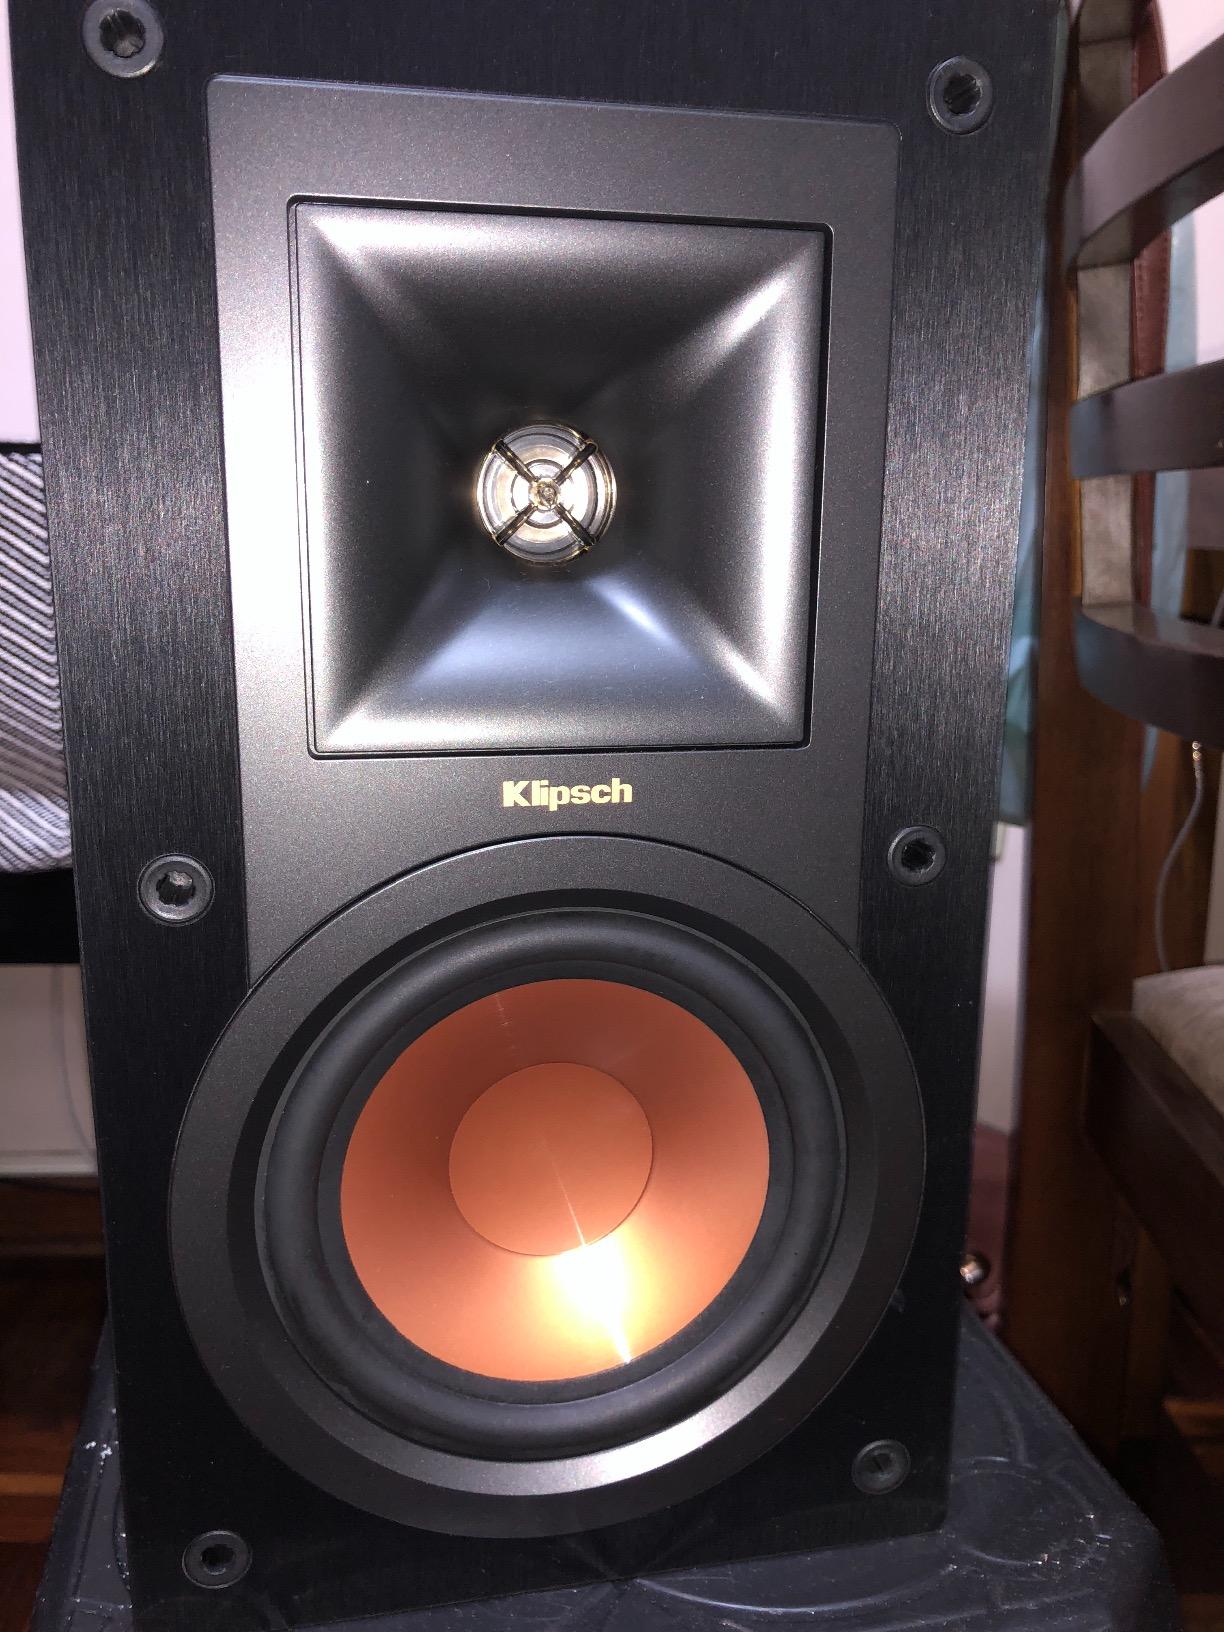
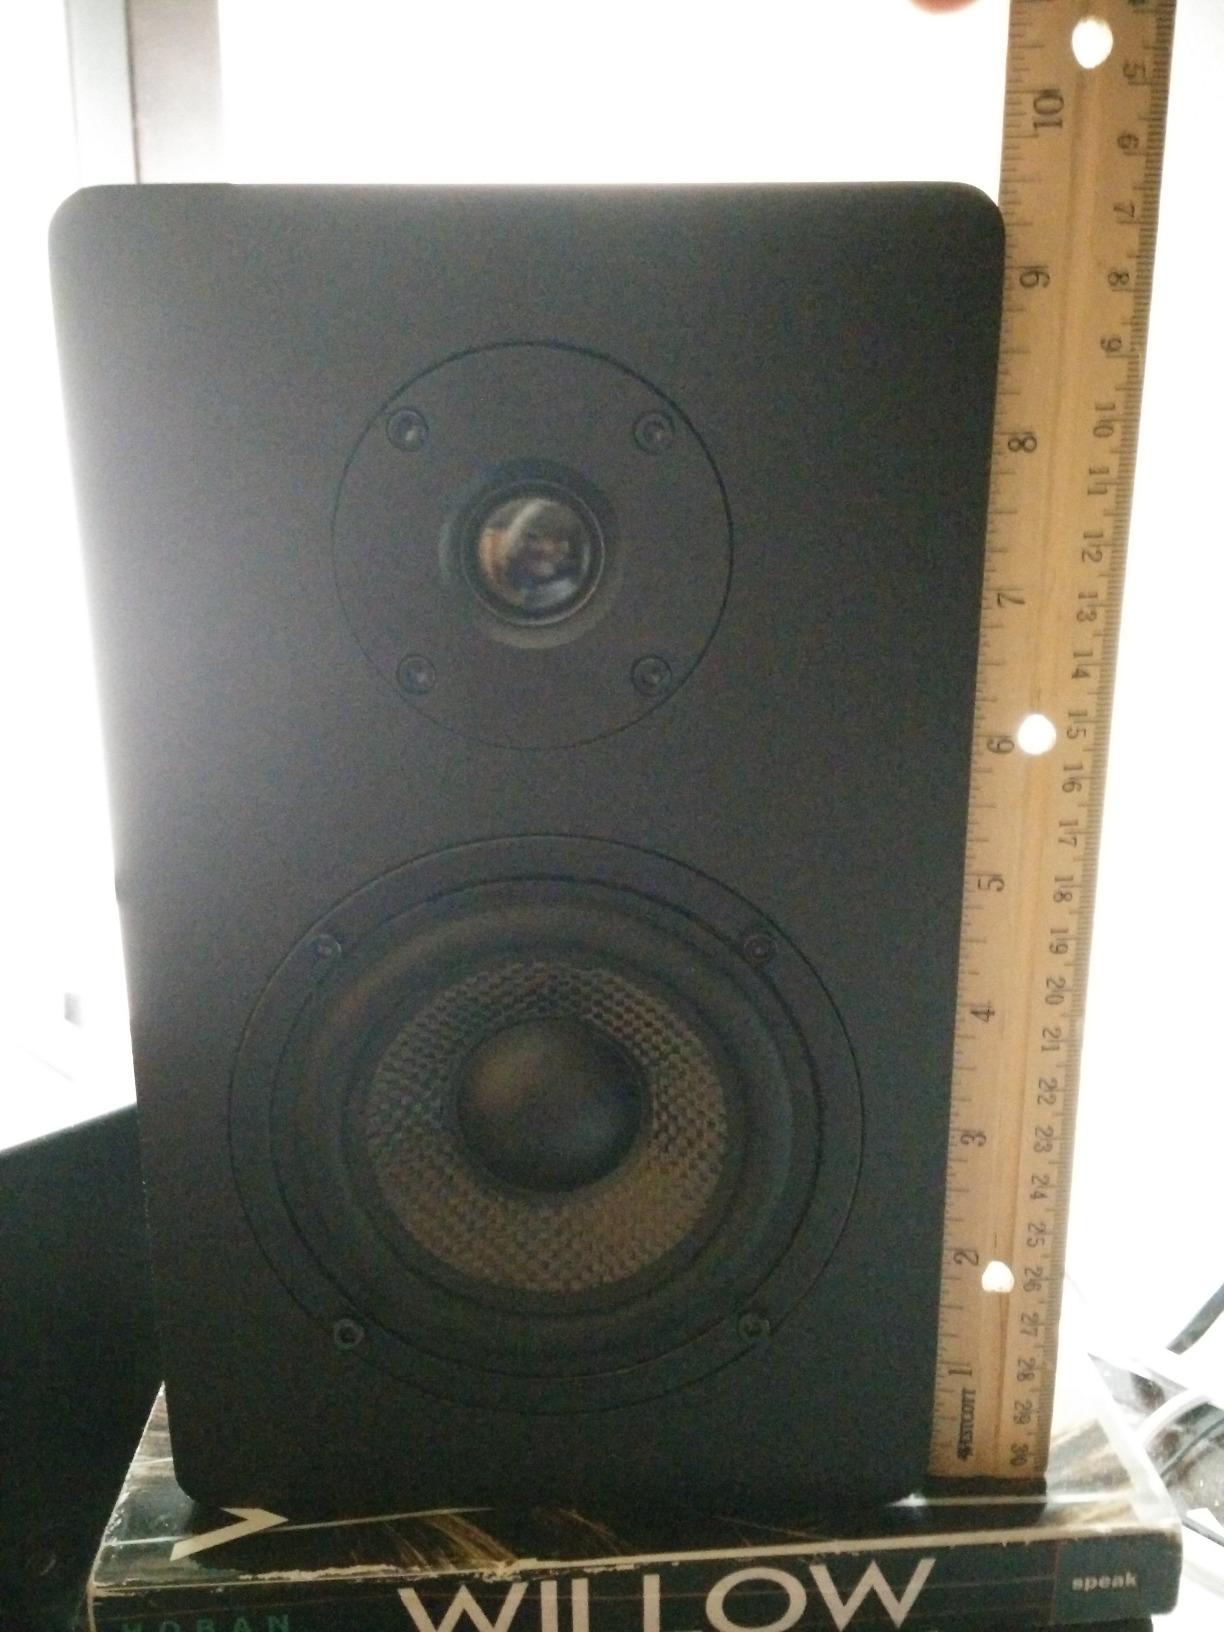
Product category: speaker
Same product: no